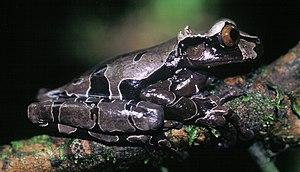
Anotheca spinosa, unique représentant du genre Anotheca, est une espèce d'amphibiens de la famille des Hylidae.